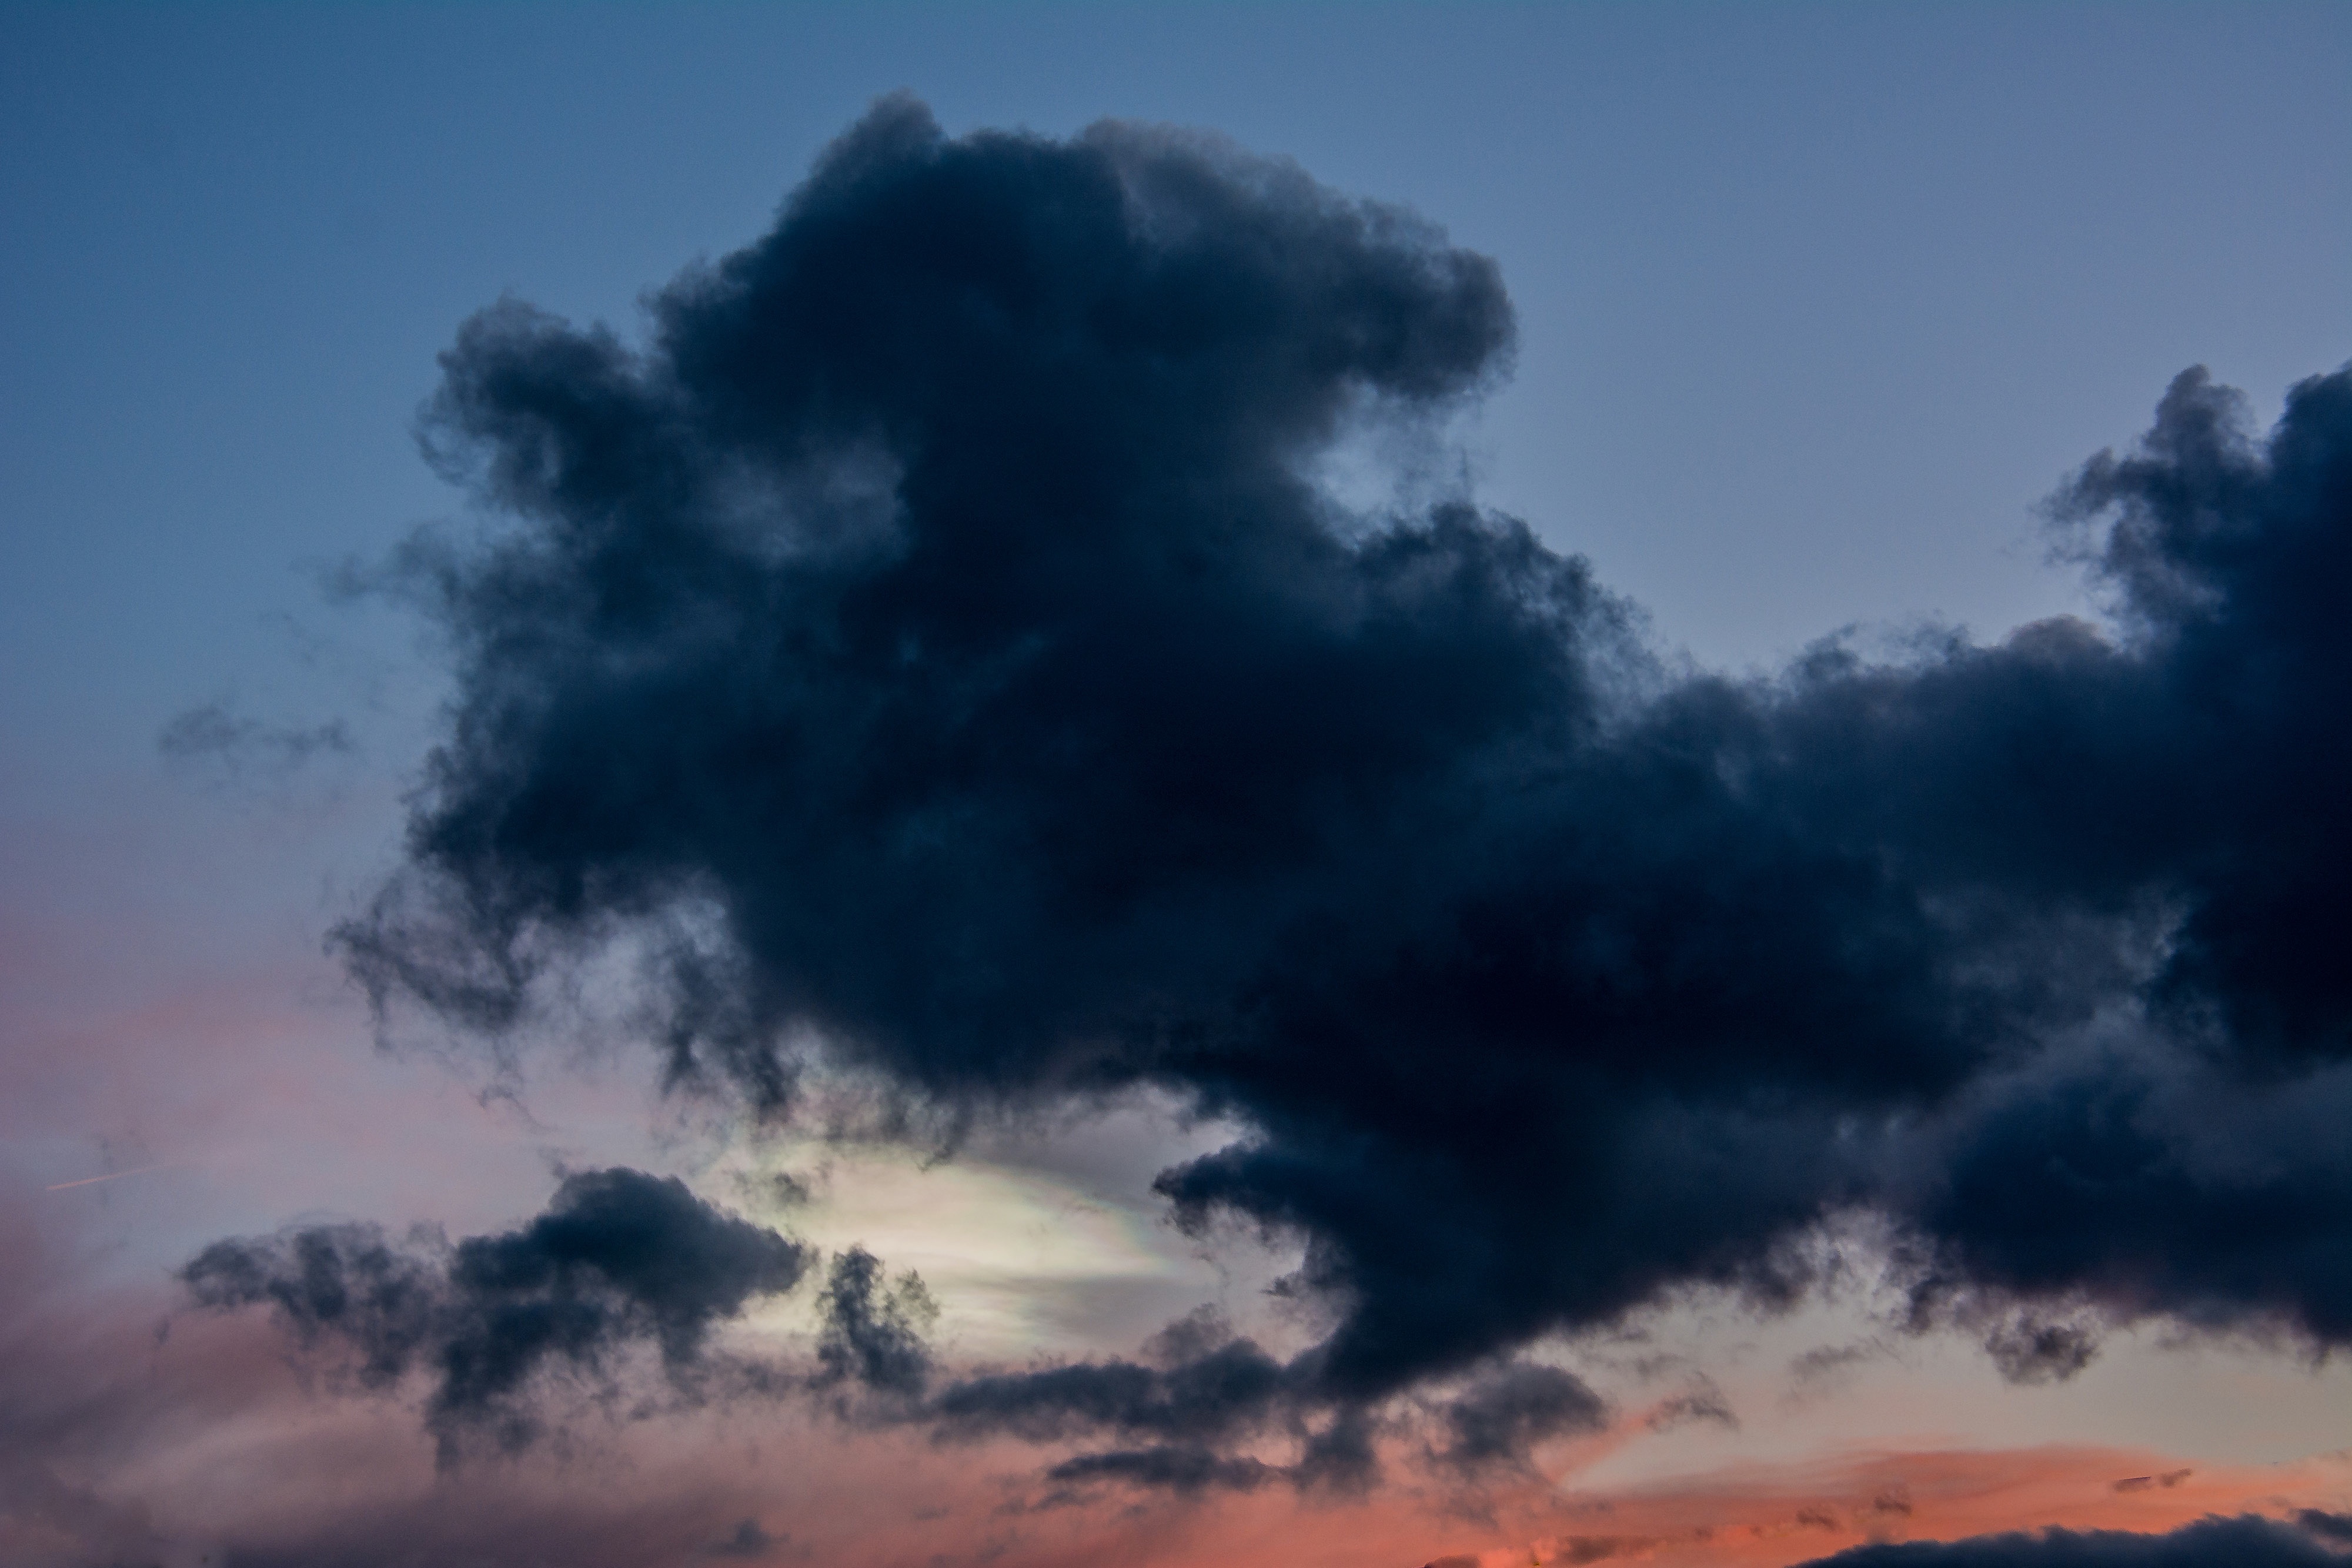
cloud, sky, sunrise, sunset, dawn, atmosphere, dusk, weather, storm, cumulus, afterglow, meteorological phenomenon, red sky at morning